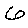
Label: 6